History of secularism in France

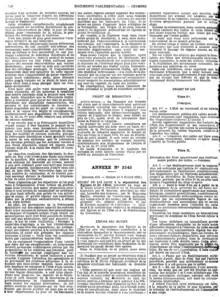
Front page of the bill on the separation of Church and State - 1905

The notions of separation of civil and spiritual powers are described as "heretical principles". The Pope asserts that, conversely, "the power to govern is conferred not for the sole government of this world, but above all for the protection of the Church". This encyclical is accompanied by the "Syllabus" or "Compendium of the principal errors of our time". This document, which condemns the principles of secularism acquired since the French Revolution, states in particular:Each man is free to embrace and profess the religion he has deemed true according to the light of reason. [...]